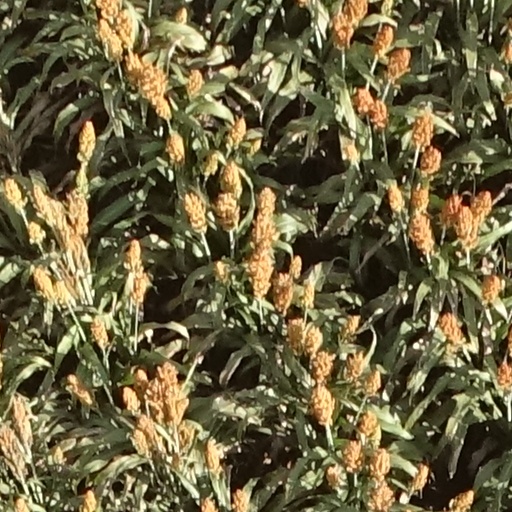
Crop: sorghum